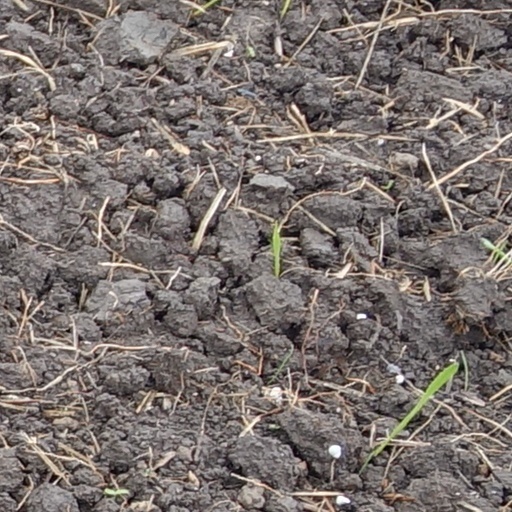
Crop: wheat